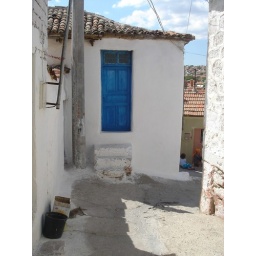
The door of a house in Bergama, Izmir, Turkey